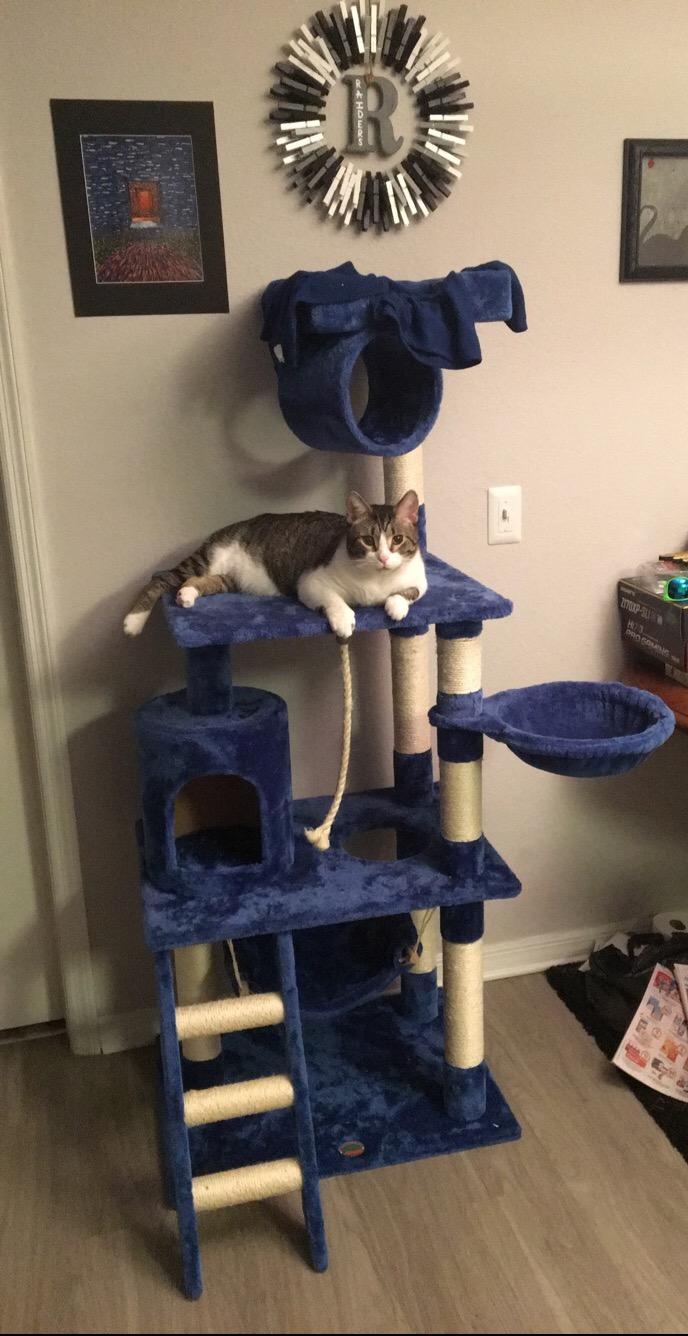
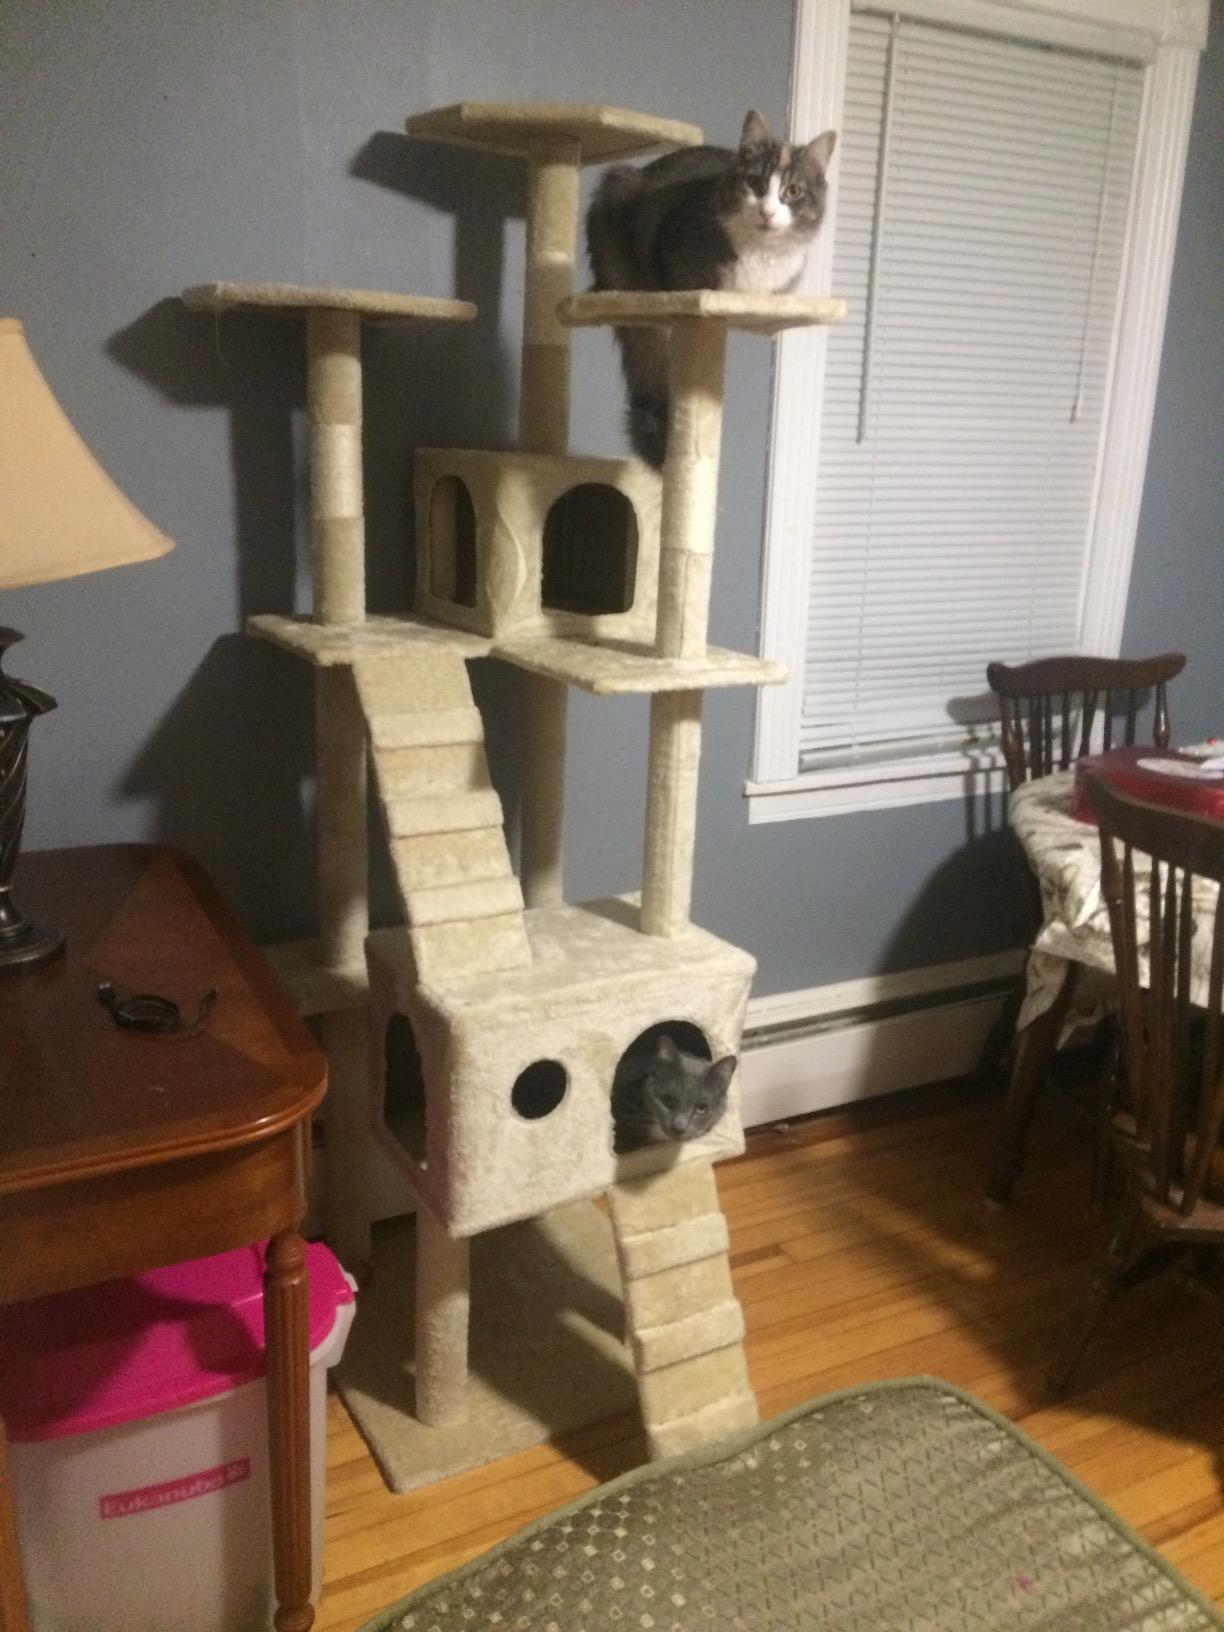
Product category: items_cat tree
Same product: no